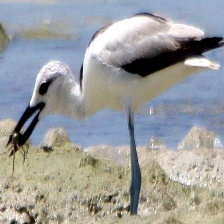
Species: CRAB PLOVER
Scientific name: DROMAS ARDEOLA